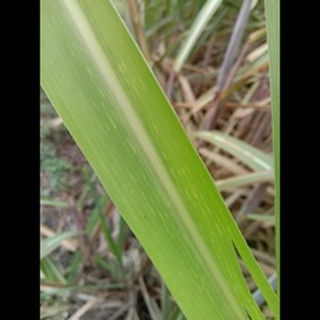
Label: sugarcane_mosaic